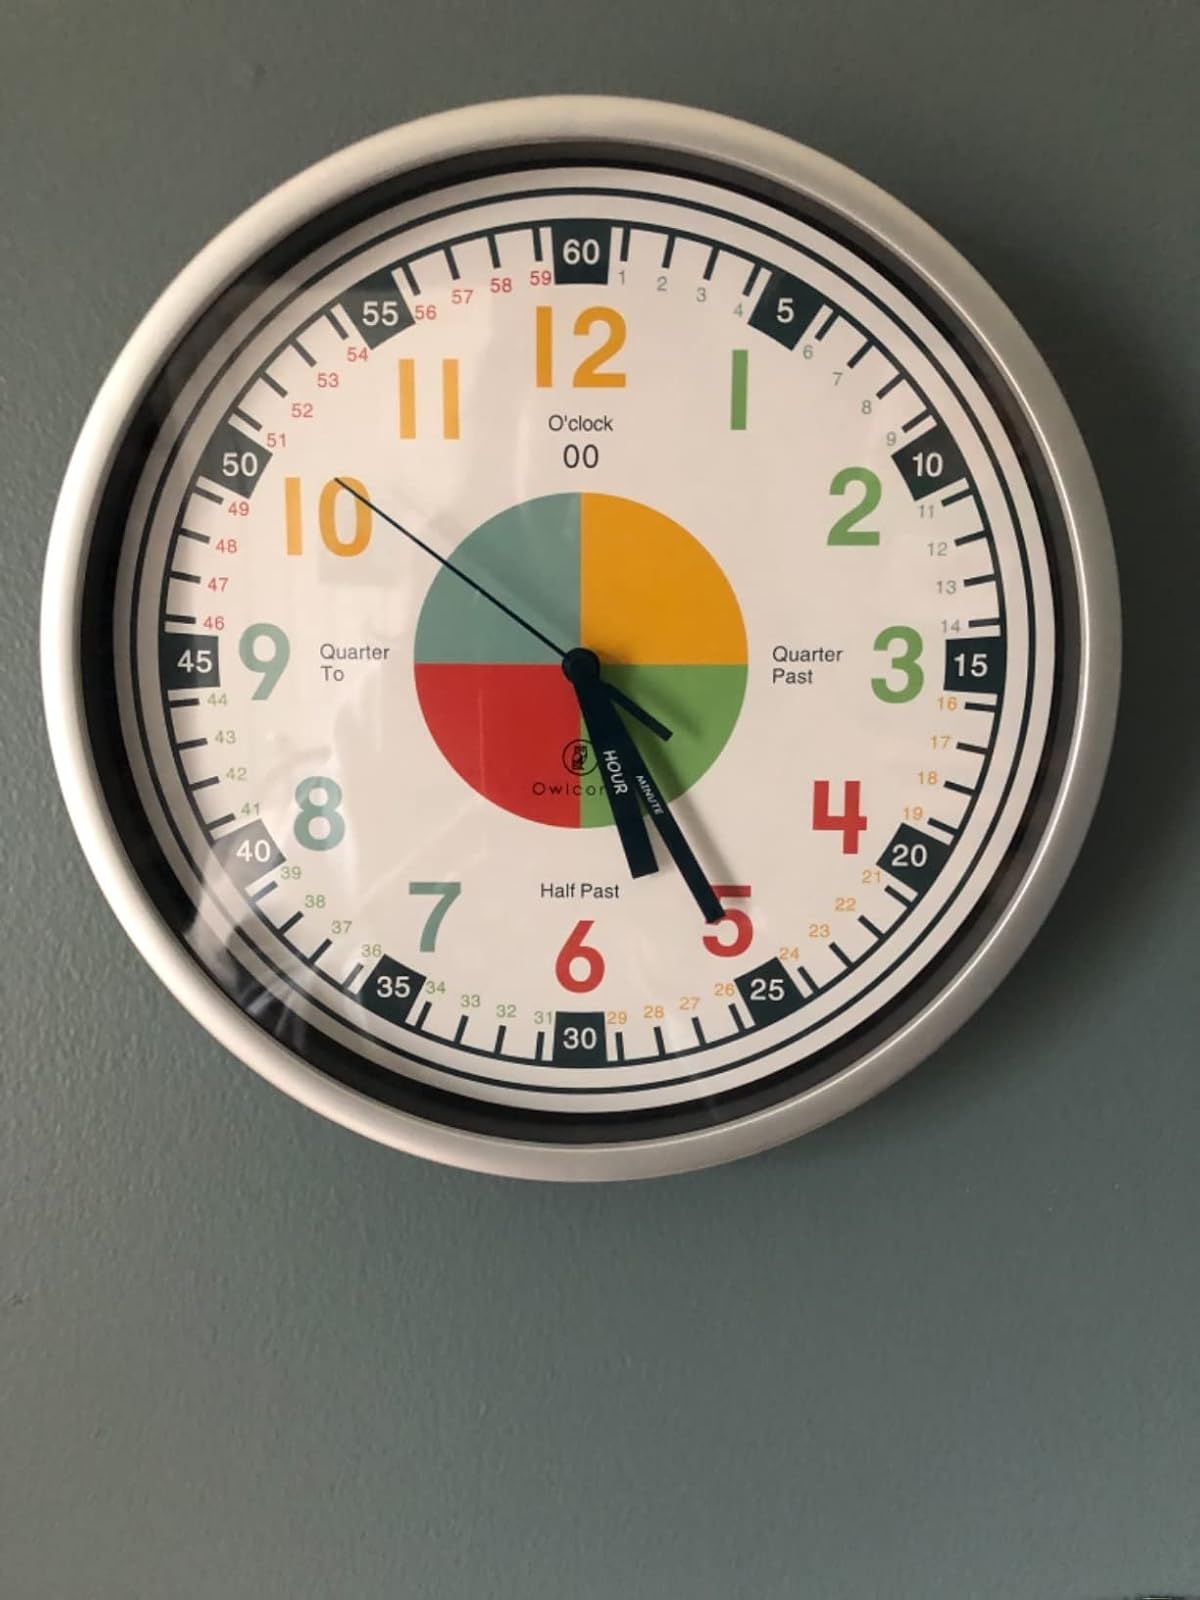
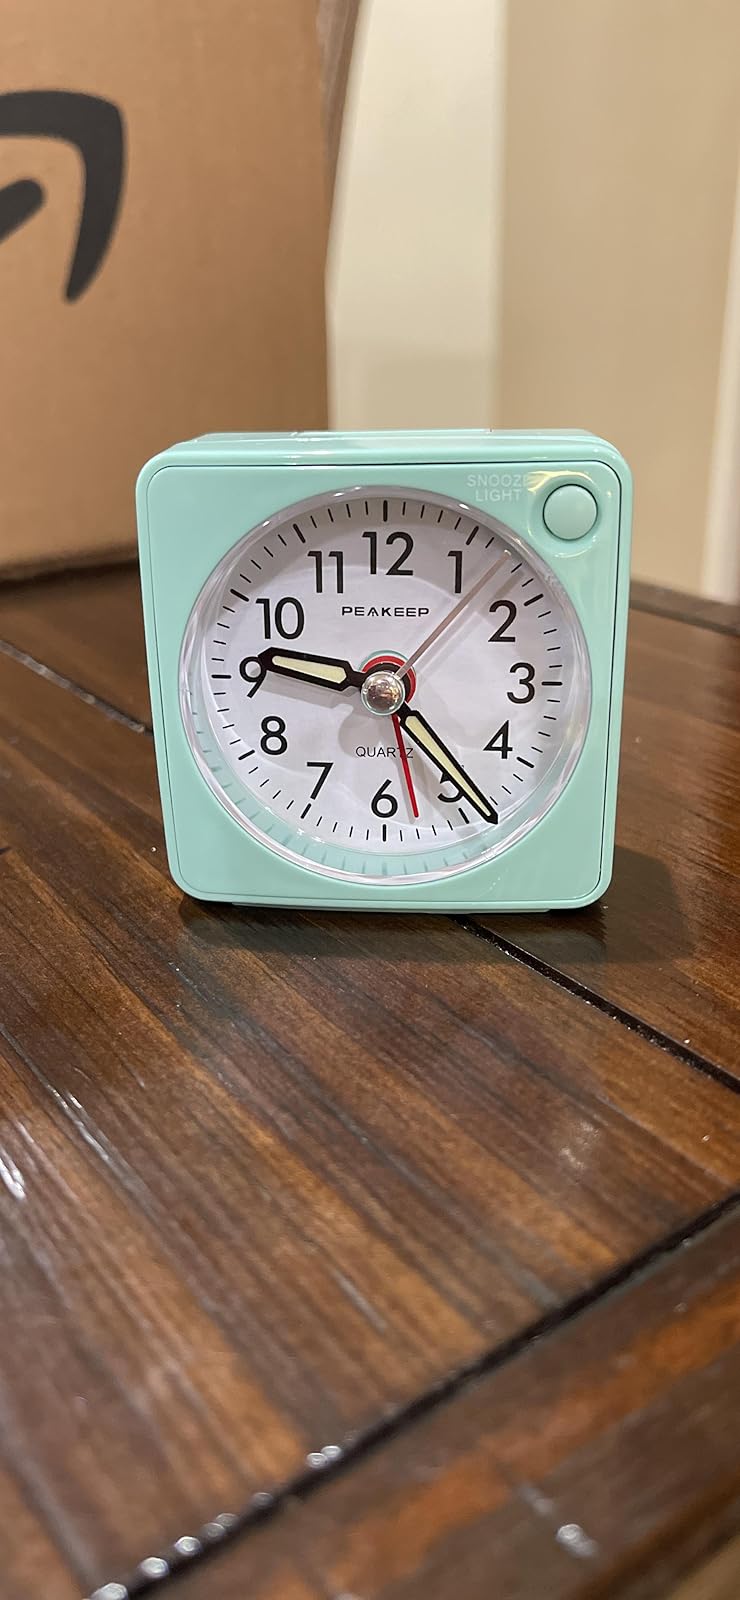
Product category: clock
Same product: no